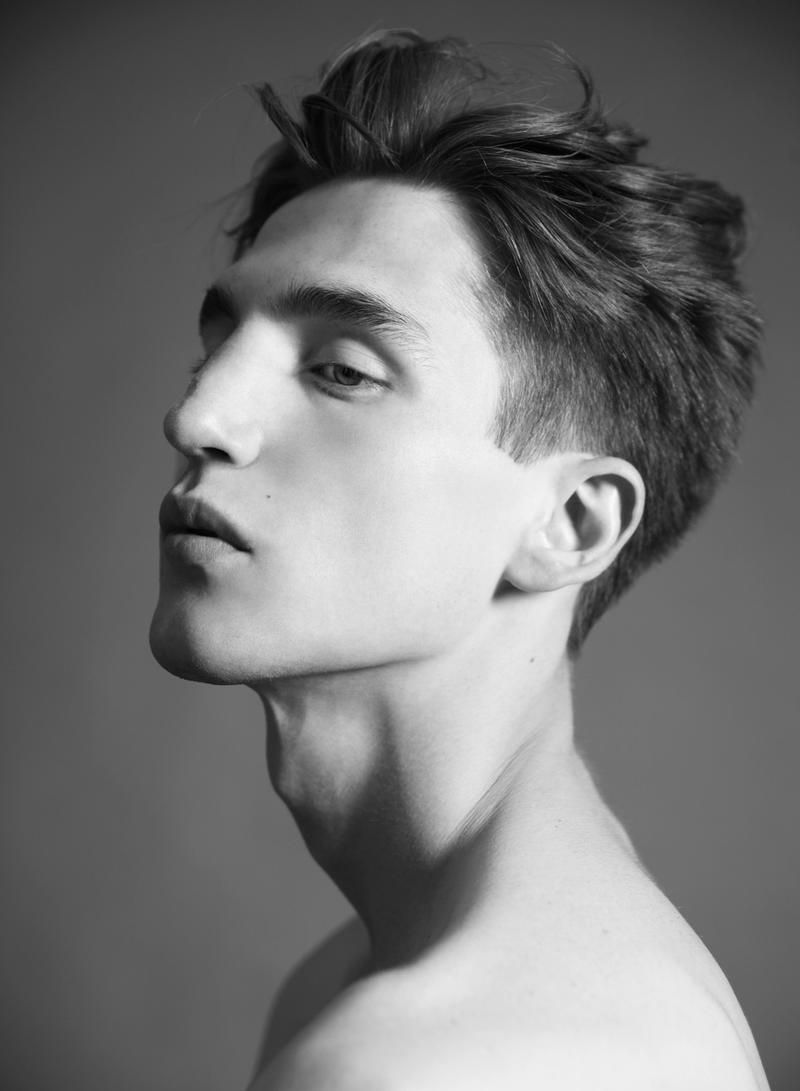
Portrait style: Real Portrait